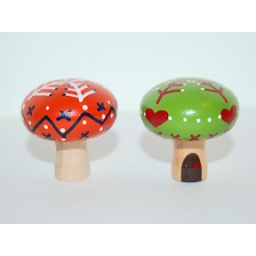
handpainted mushrooms by your truly. place on a window sill, mantle or bookshelf!